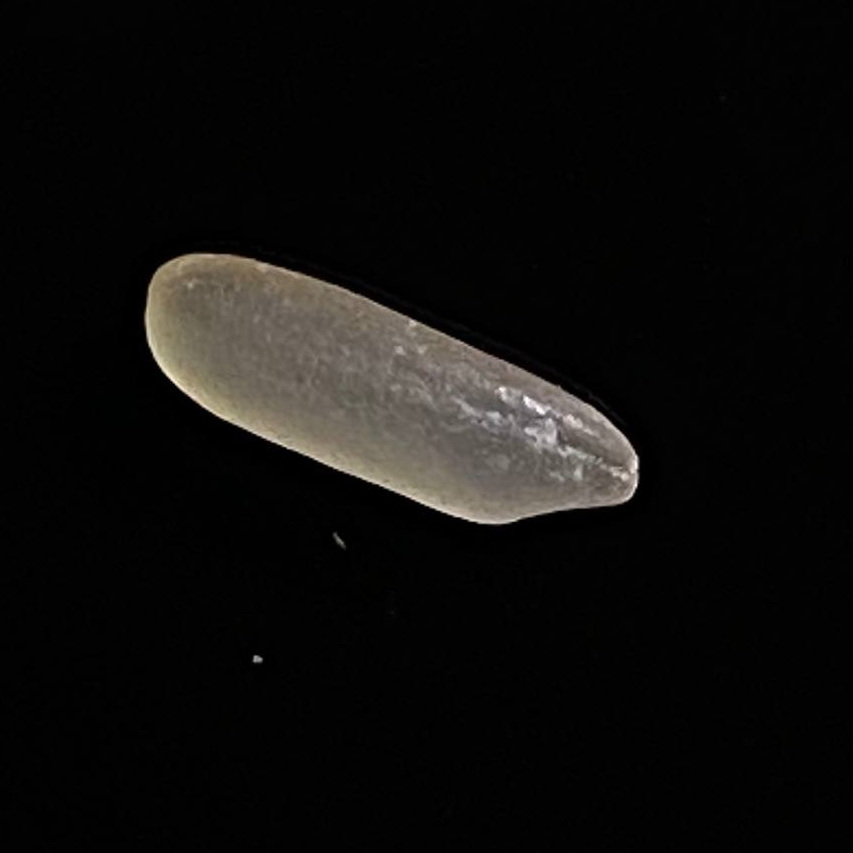
Rice variety: BR29